Cuniculture

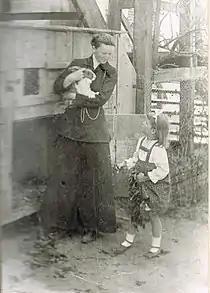

Such rabbits were first admitted to agricultural shows in England in the 1820s, and in 1840 a club was formed for the promotion and regulation of exhibitions for "Fancy Rabbits". In 1918, a new group formed to promote the fur breeds, originally just the Beveren and Havana breeds.